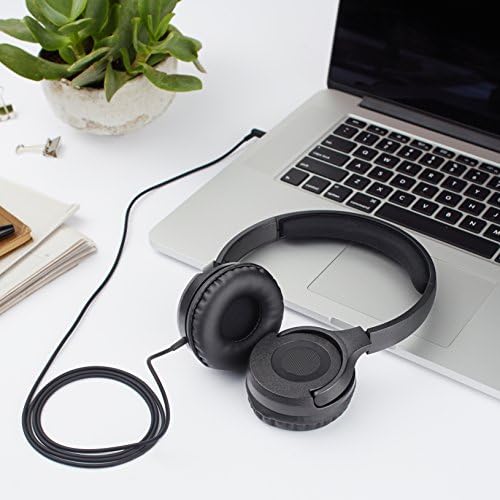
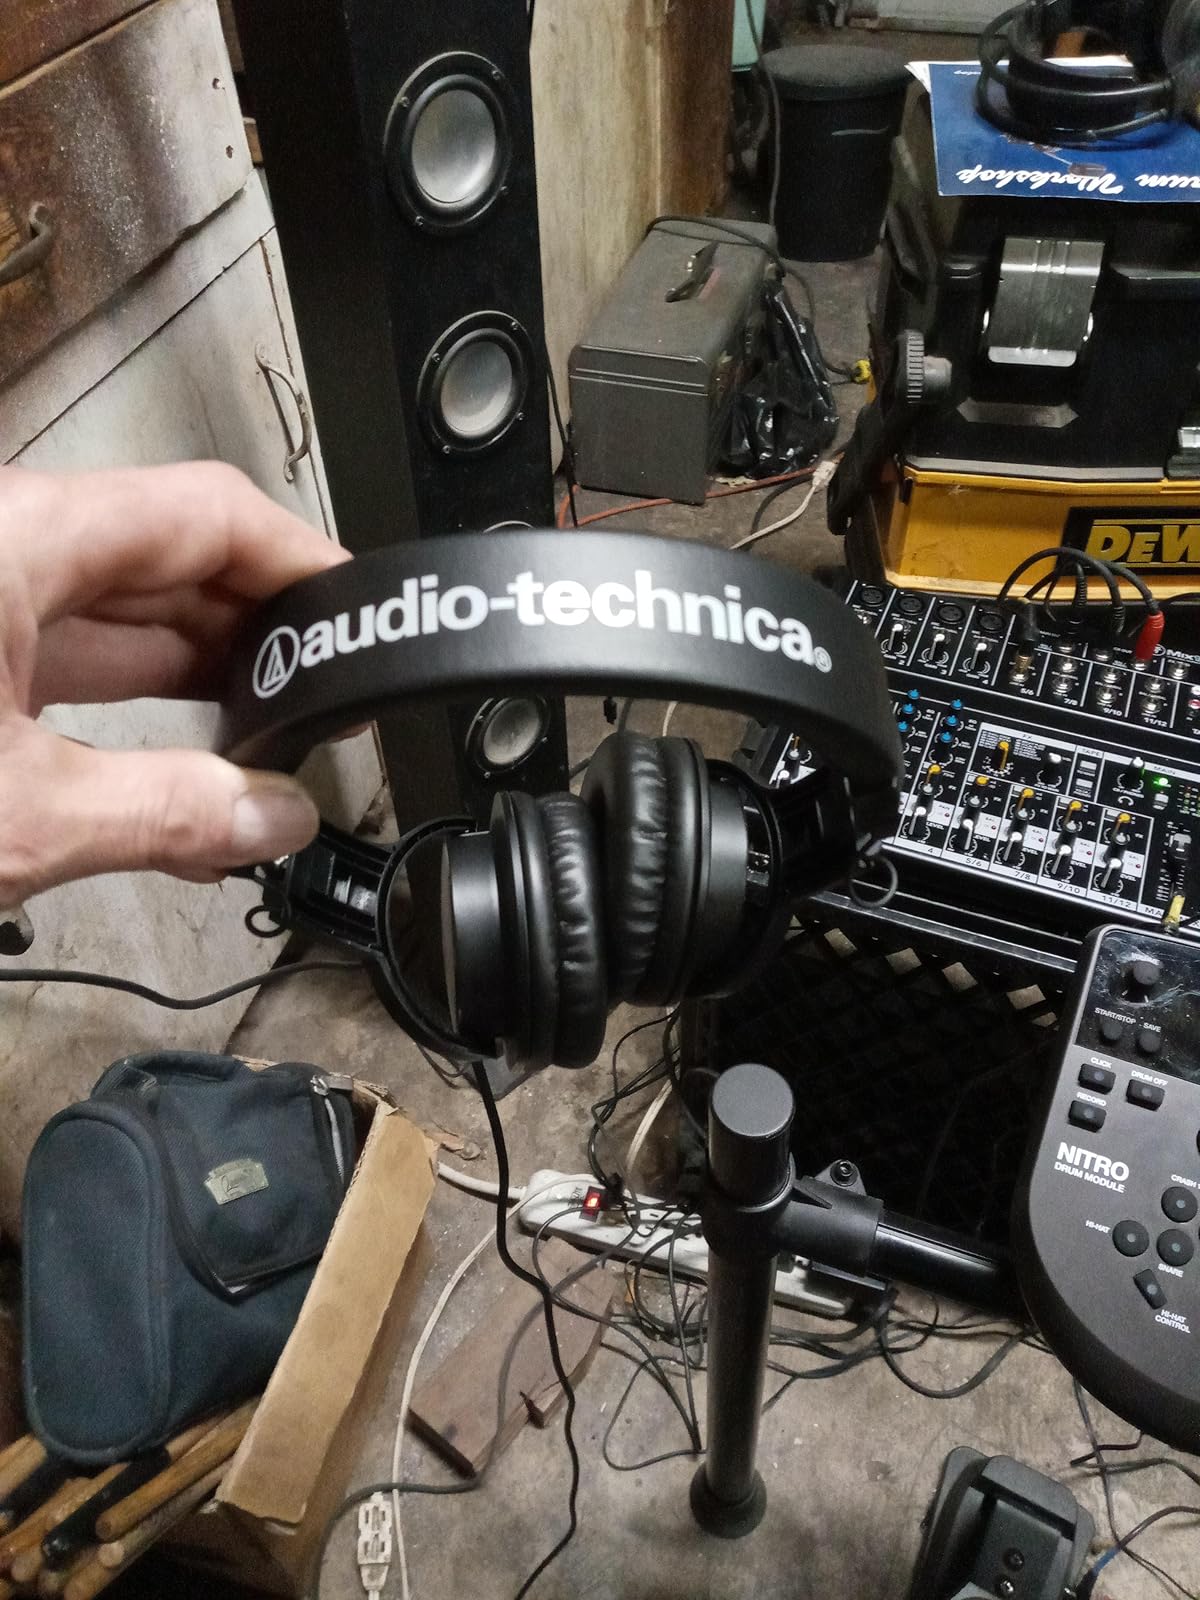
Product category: headphones
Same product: no